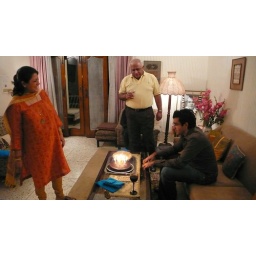
Rags's aunt and uncle had their silver anniversary. That's Rags's other uncle, who lives in Bombay, standing up.